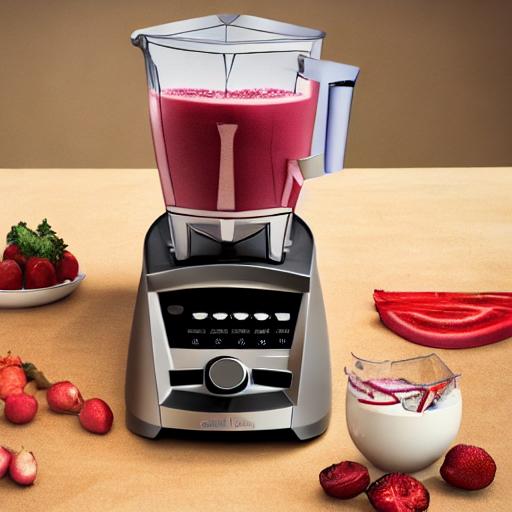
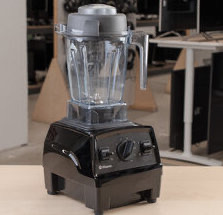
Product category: items_blender
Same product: no